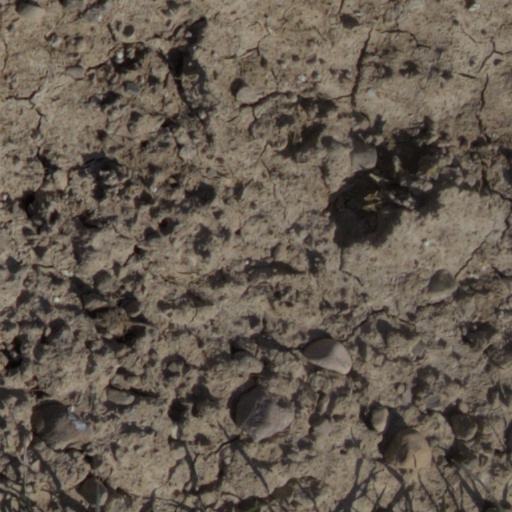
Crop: wheat